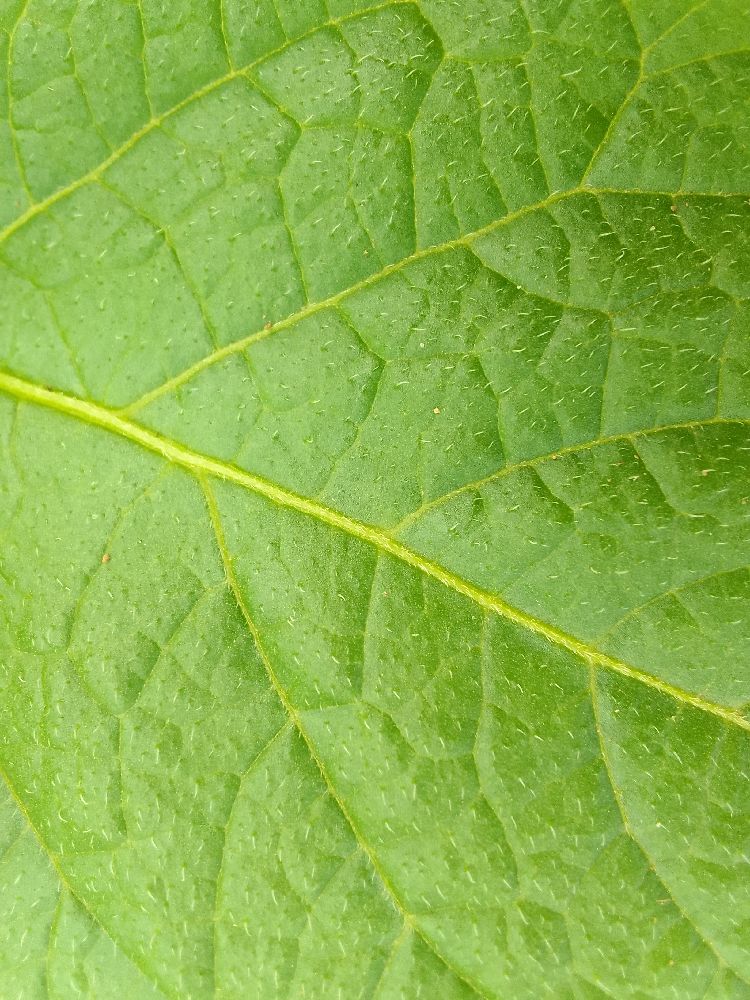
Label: Healthy